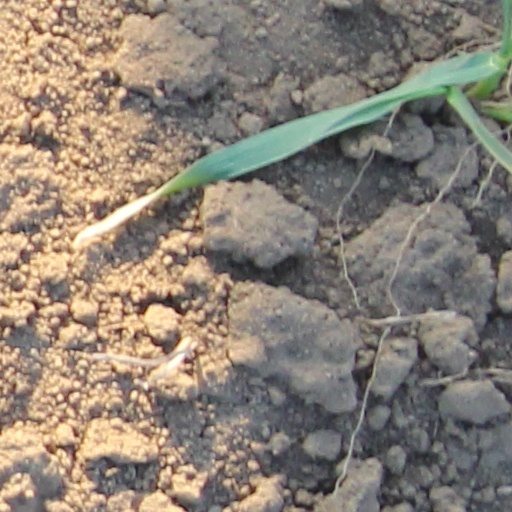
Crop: wheat